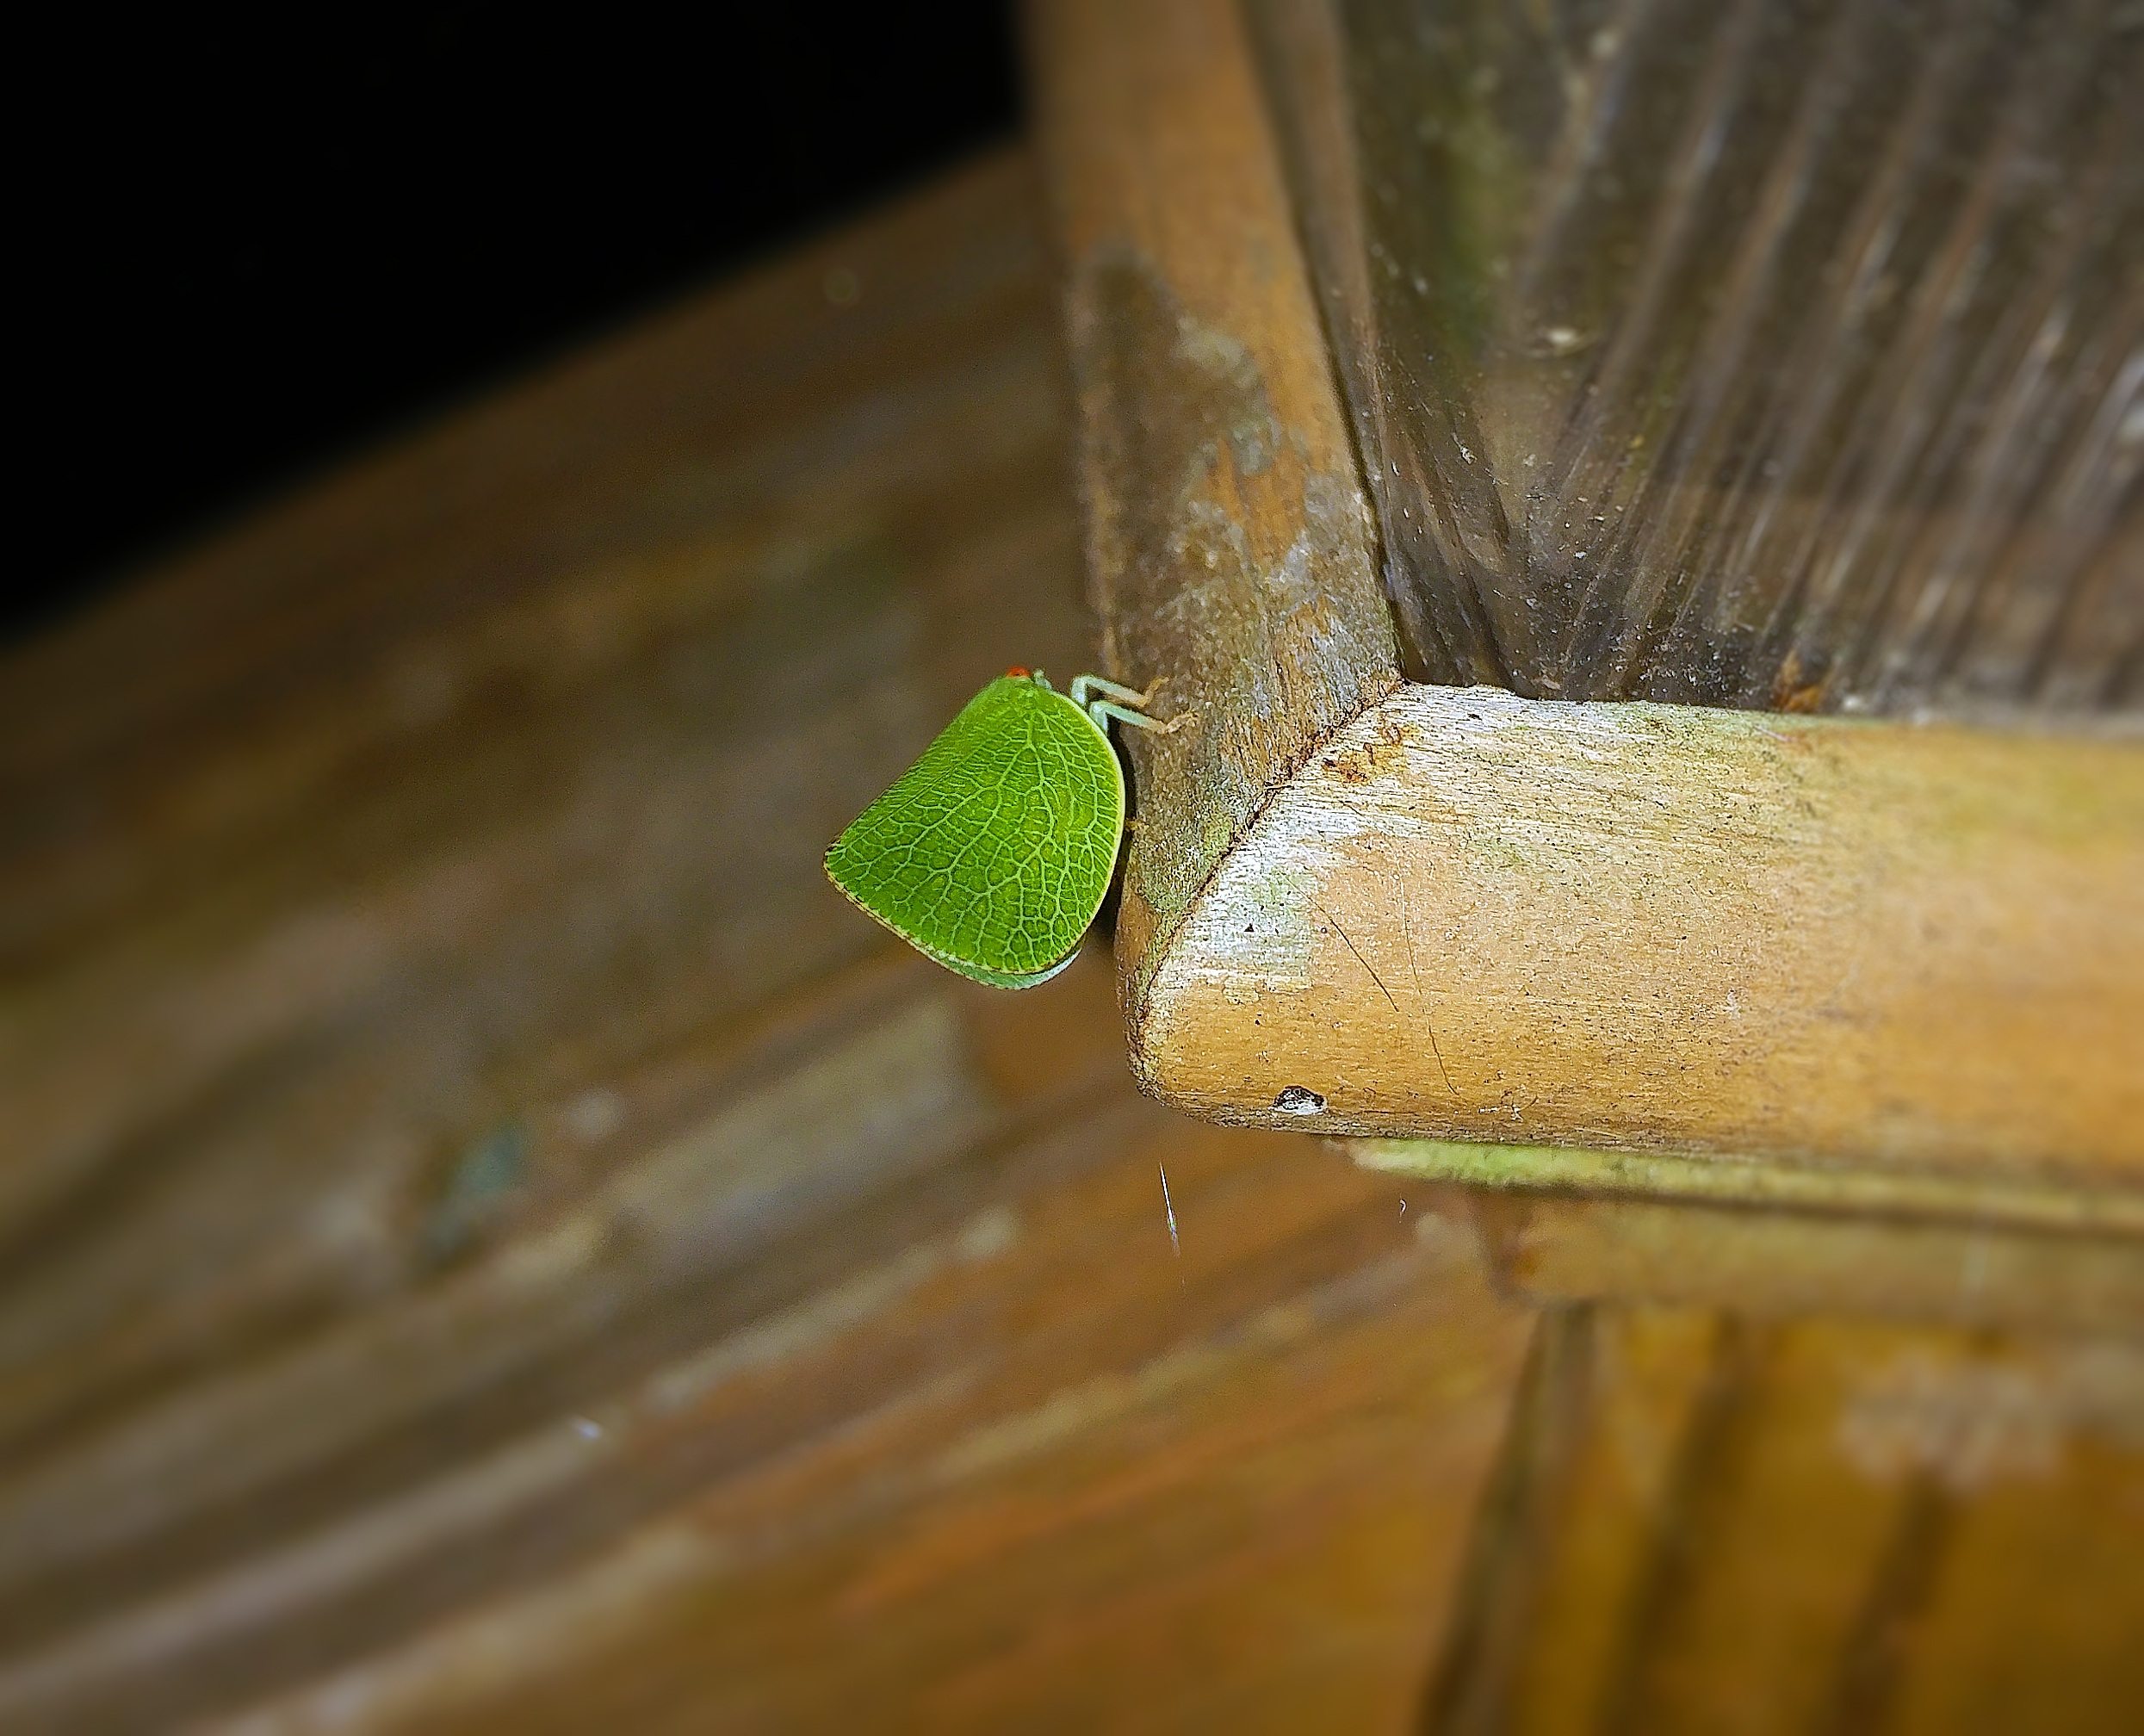
hand, water, nature, outdoor, wood, leaf, animal, wildlife, green, color, insect, bug, yellow, fauna, invertebrate, close up, camouflage, creature, macro photography, plant stem, leaf insect, walking leaf, phylliidae